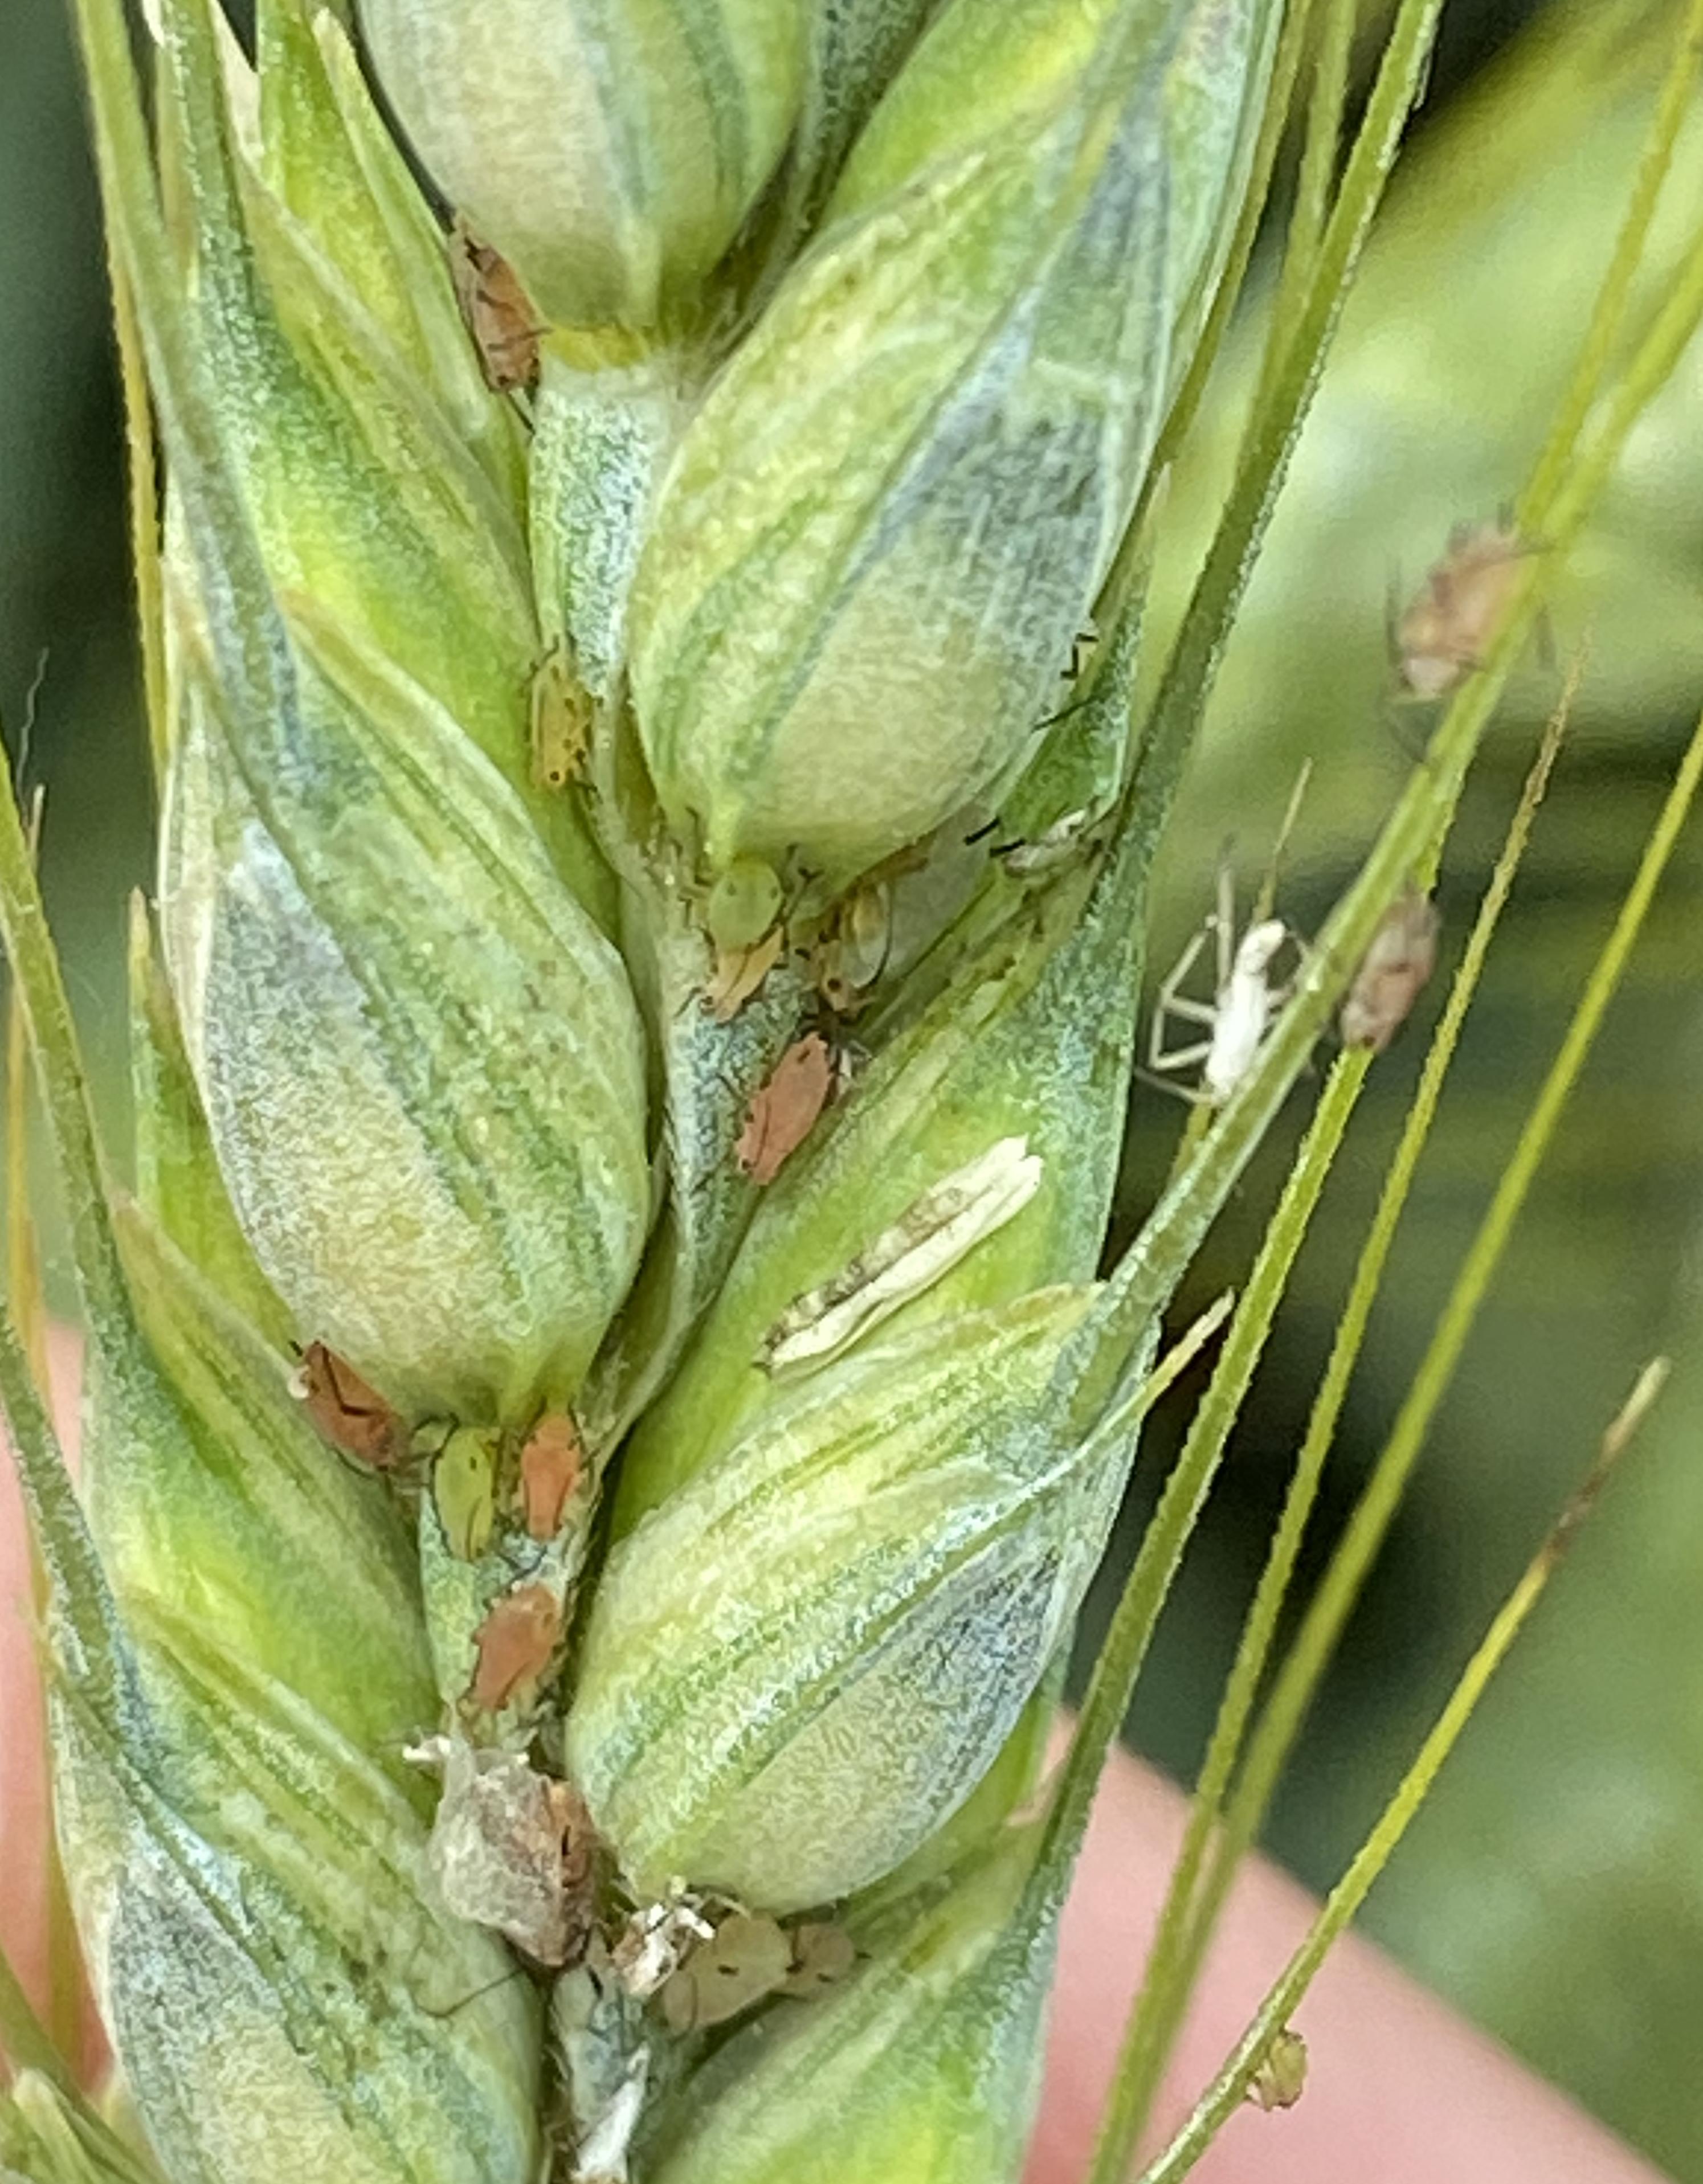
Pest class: english_grain_aphid